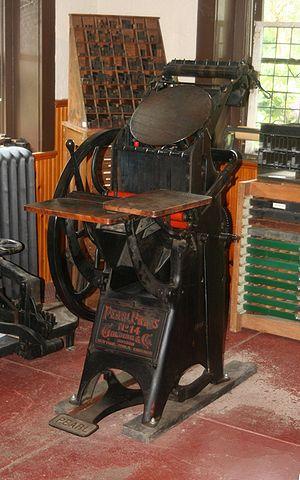
Elbert Green Hubbard est un artiste, écrivain et philosophe américain mais aussi « un philosophe, un vendeur de savon, entrepreneur, artiste vaudeville, bohème, bigame, cavalier, humoriste, imprimeur, romancier, moraliste, agriculteur, égoïste, menteur, plagiaire, fervent partisan de la grande entreprise, avide défenseur des droits individuels, anti-intellectuelle, défenseur des arts, machiste, pro-féministe », selon IY Hashimoto du Whitman College.
La presse typographique est un dispositif destiné à imprimer des textes et des illustrations sur du papier, en exerçant une forte pression sur la feuille de papier placée sur une forme imprimante, ensemble de caractères en relief ou gravure sur bois, préalablement encrés, de manière que l'encre se dépose sur le papier. L'opération répétée permet d'obtenir un grand nombre d'exemplaires identiques. C'est la mise au point de la presse, conjointement à l'emploi des caractères mobiles en plomb et de l’encre grasse spécifique, qui constitue l'invention majeure de Johannes Gutenberg, celle de l'imprimerie en Occident. Il est certain que les Chinois, les Coréens, ont utilisé les caractères mobiles, les Mongols, les Turcs, les Tibétains, les Arabes et d'autres peuples d'Asie, ont également utilisé l'imprimerie à des époques antérieures, mais ils n'ont pas utilisé la presse, ni réalisé la synthèse qui caractérise l'œuvre de Gutenberg.